Charles Ball (politician)

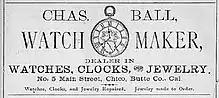
Advertisement in the City & County Directory of Yuba, Sutter, Colusa, Butte and Tehama Counties 1881

Charles Ball (April 4, 1819 – March 4, 1903) was the third and fifth President of the Chico Board of Trustees, the governing body of the city of Chico, California from 1876 to 1879, and from 1882 to 1885. He was a jeweler and watchmaker.